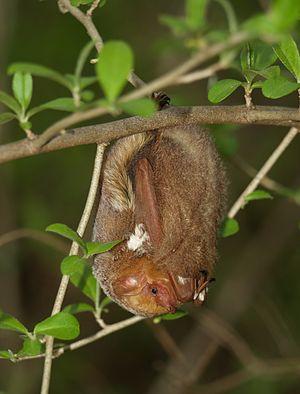
Lasiurus est un genre de chauves-souris.